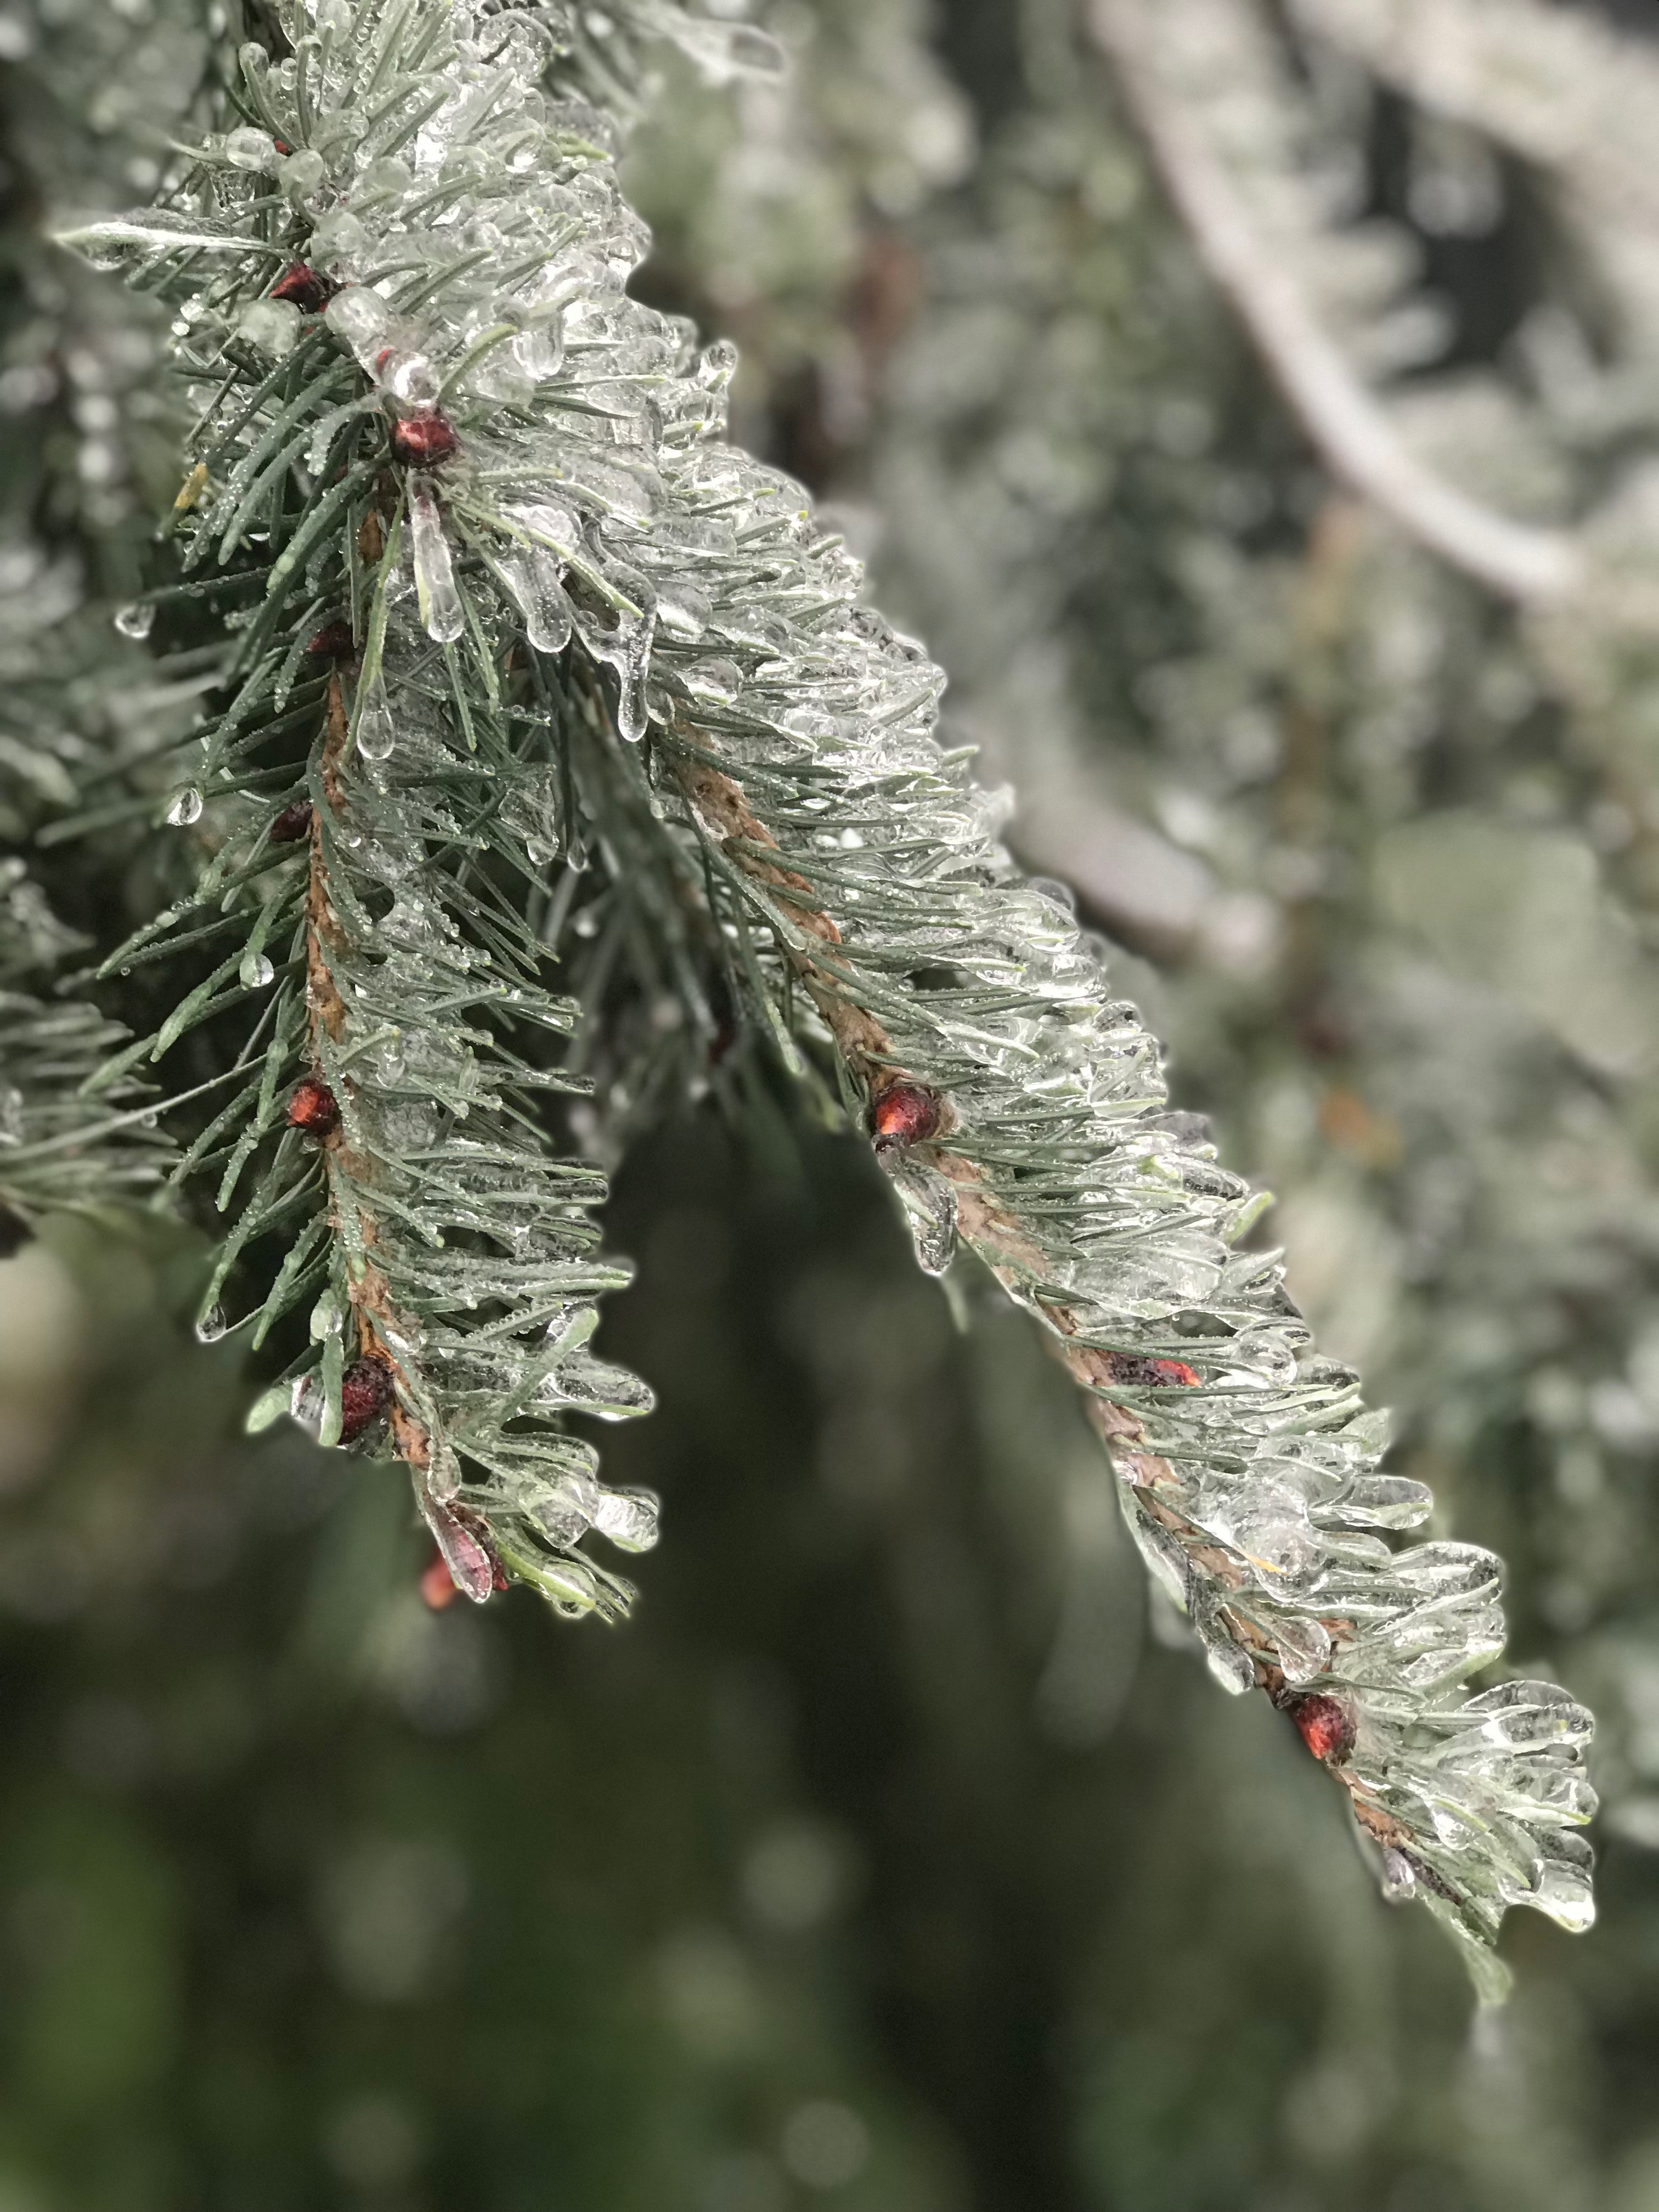
shortleaf black spruce, Columbian spruce, balsam fir, Yellow fir, Larix lyalliiSubalpine Larch, Canadian fir, oregon pine, sitka spruce, lodgepole pine, sugar pine, Jack pine, red pine, tree, plant, branch, American larch, shortstraw pine, white pine, silvertip fir, hackmatack, Colorado spruce, twig, pine, pine family, terrestrial plant, flower, fir, conifer, spruce, frost, cypress family, evergreen, freezing